Market Estate

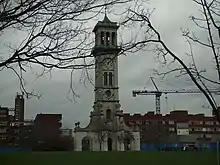
Caledonian Park Clock Tower, with the blocks of the estate behind

Market Estate is a public housing estate consisting of 271 flats and maisonettes situated to the north of Caledonian Park in the London Borough of Islington. It is named after the Metropolitan Cattle Market which operated on the site until the 1960s. After slaughter the carcasses of cattle and sheep were sent by underground trains to Smithfield Market to be traded. Three of the six blocks that make up the estate are named after breeds of animal that were traded in the market: Tamworth (pigs), Kerry (cows) and Southdown (sheep). The remaining three blocks are called the Clock tower blocks after the market's clock tower which still stands in Caledonian Park. This contains a working clock used as a prototype for the mechanism of Big Ben.